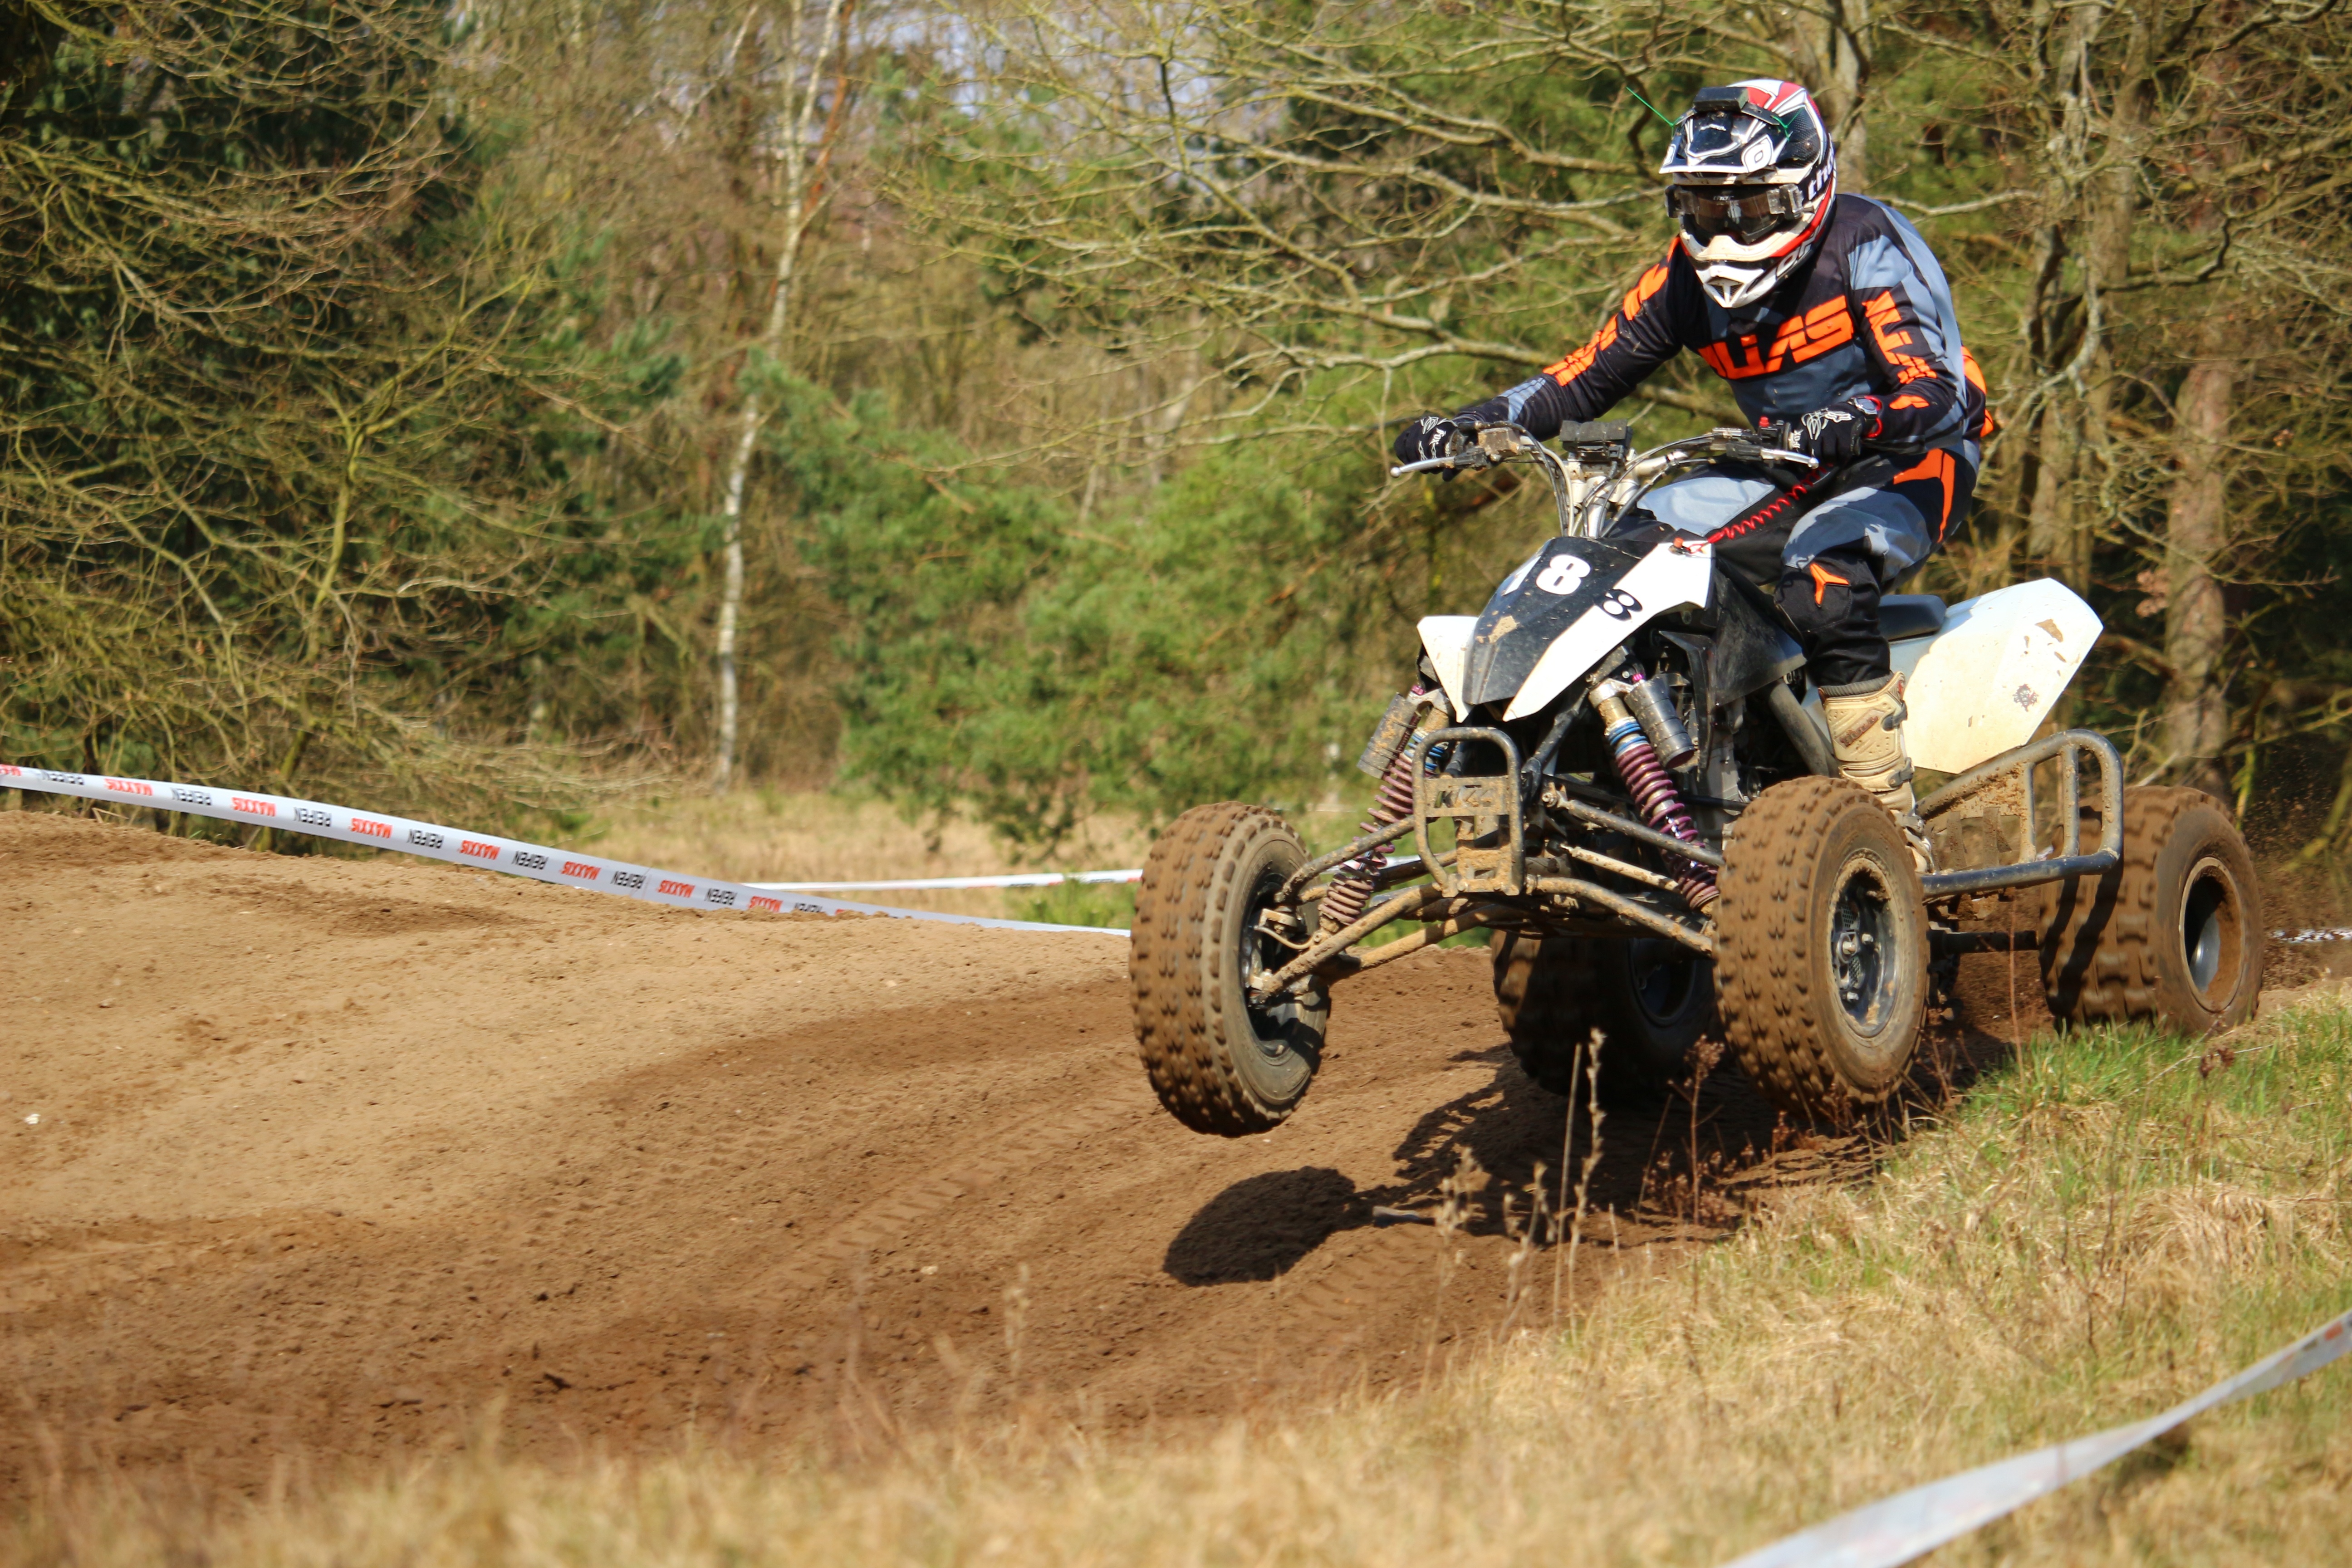
sand, vehicle, motorcycle, motocross, soil, cross, extreme sport, race, sports, racing, quad, motorsport, atv, enduro, all terrain vehicle, motorcycle racing, off roading, endurocross, dirt track racing, off road racing